Martin Krause (mathematician)

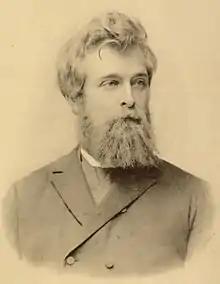
Martin Krause

Martin Krause (29 June 1851, Wilknit, East Prussia – 2 March 1920, Dresden) was a German mathematician, specializing in analysis.